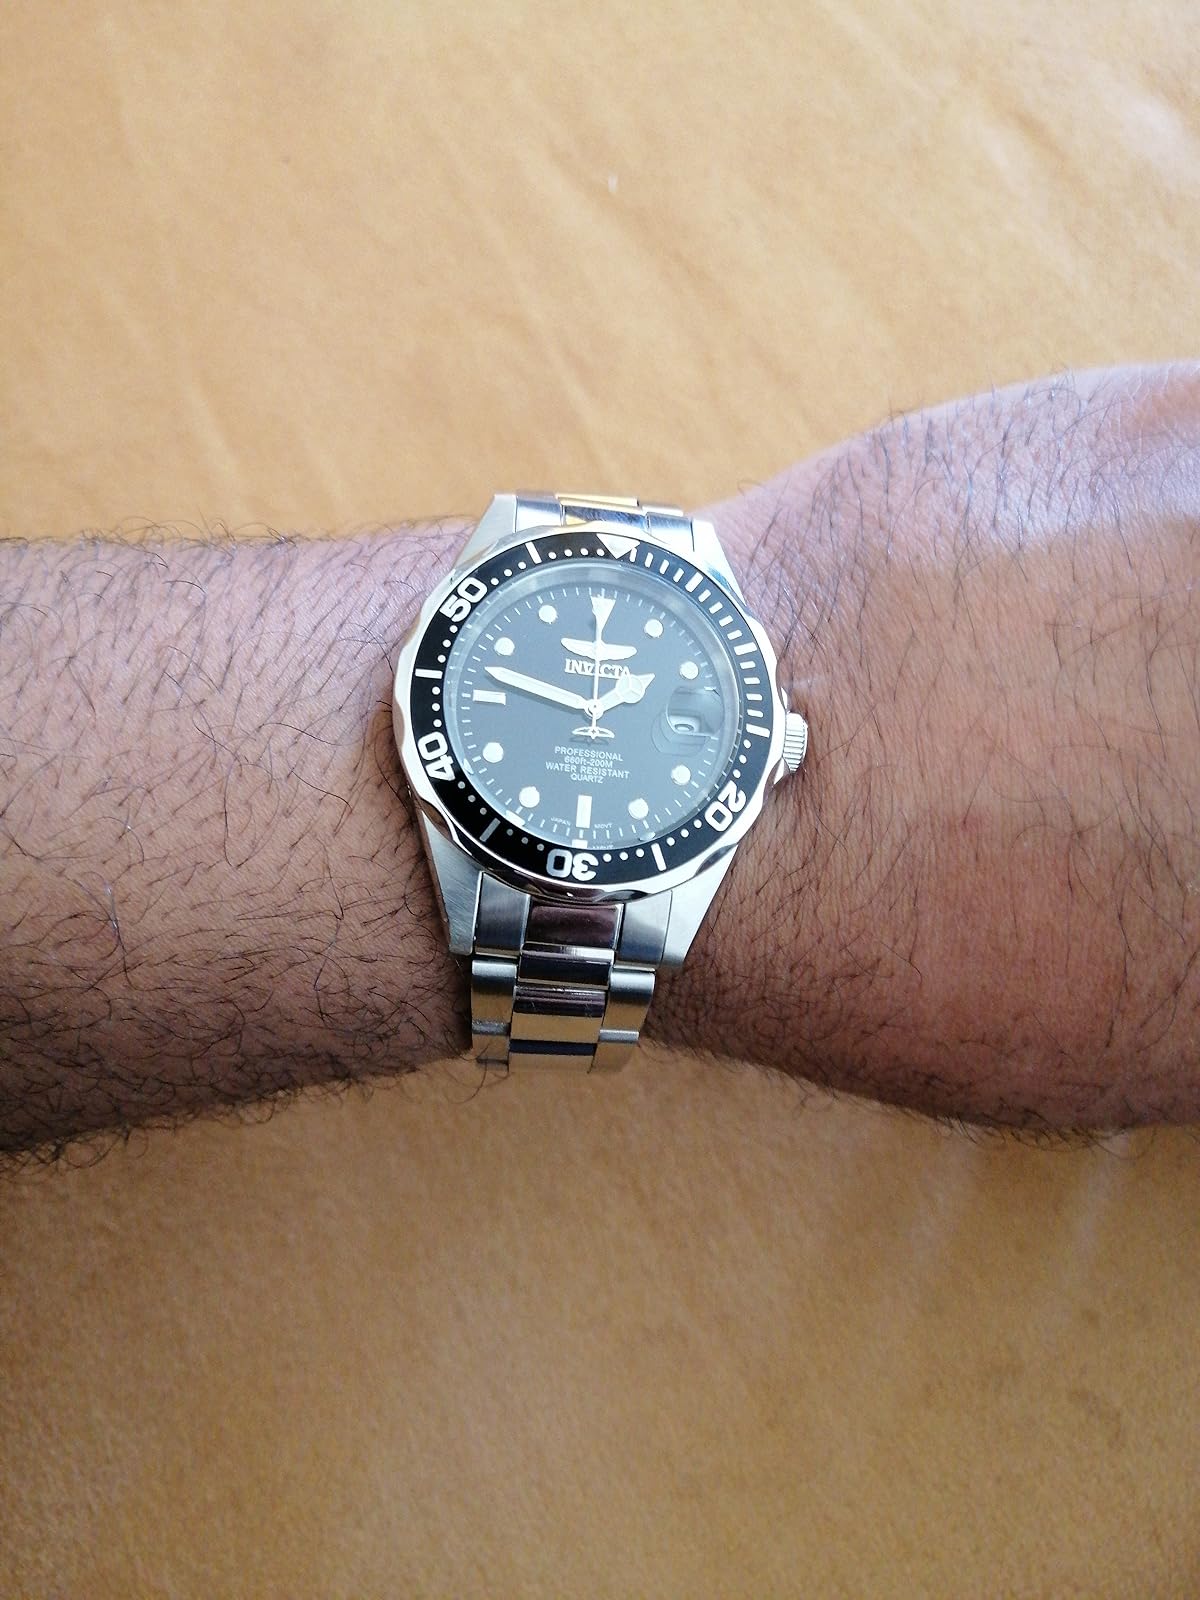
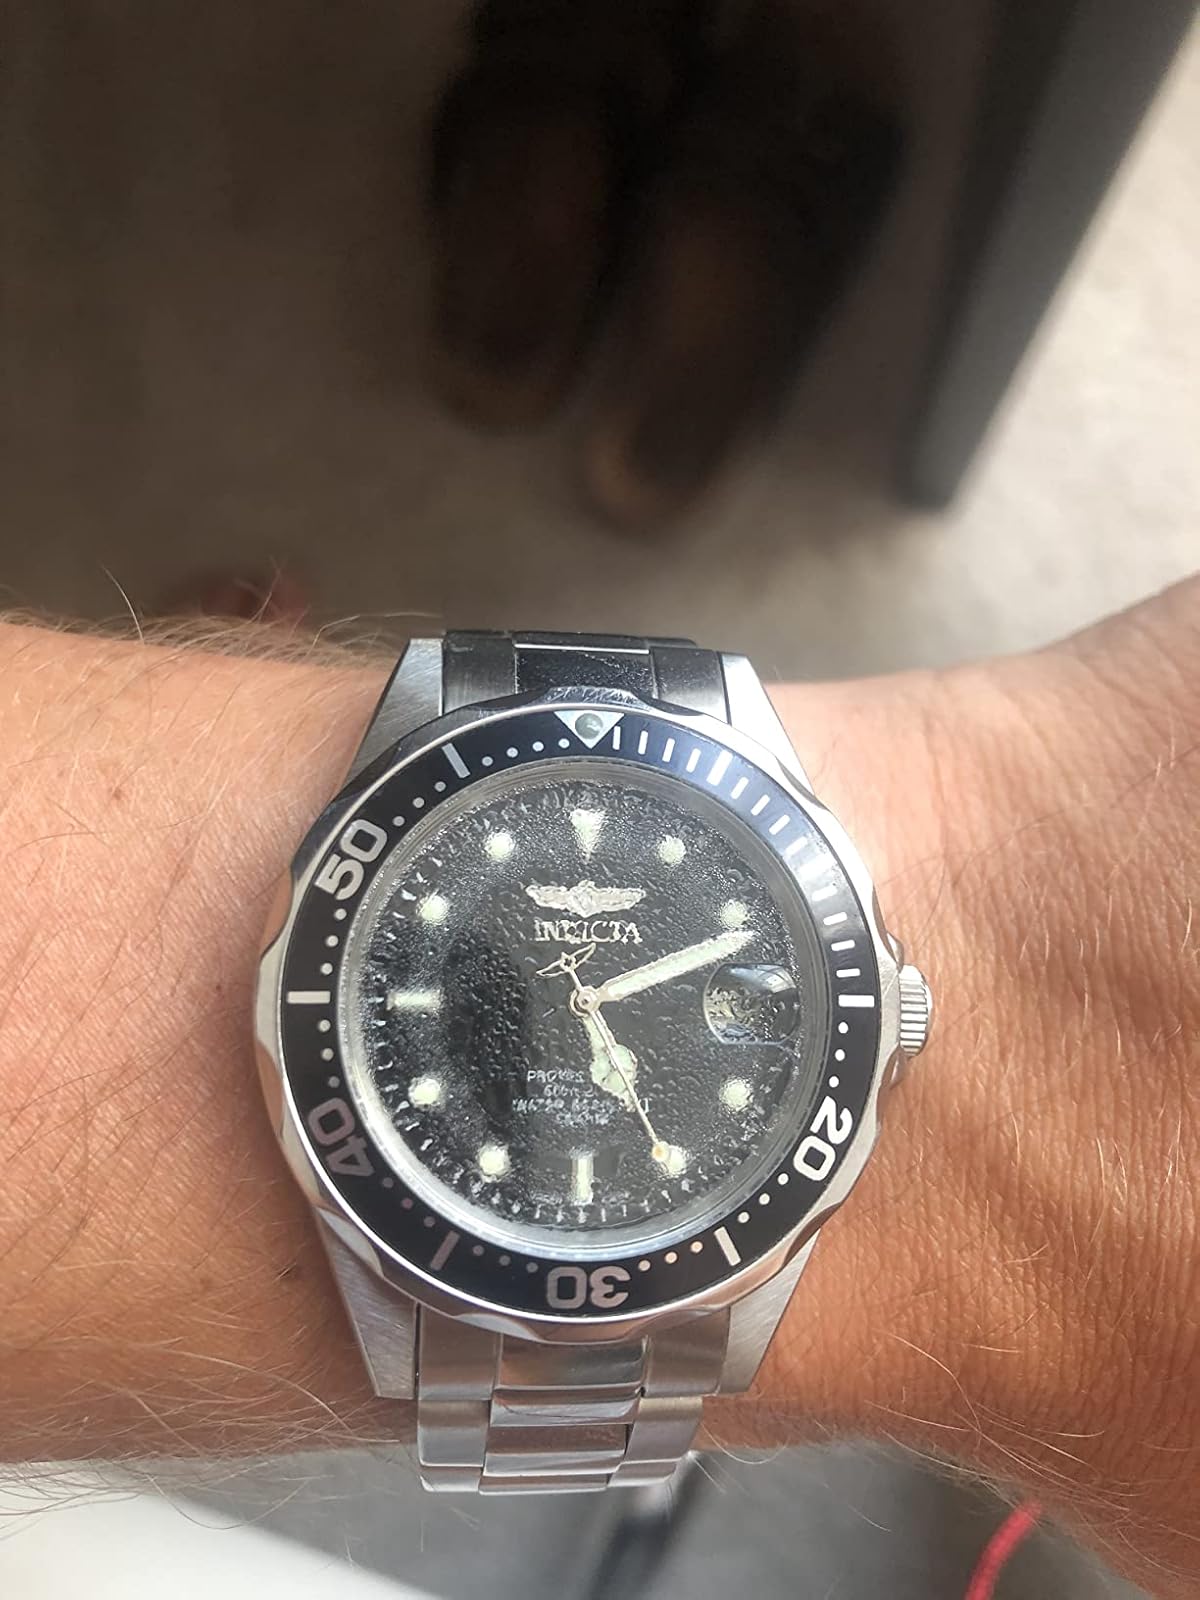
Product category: accessories_watch
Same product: yes